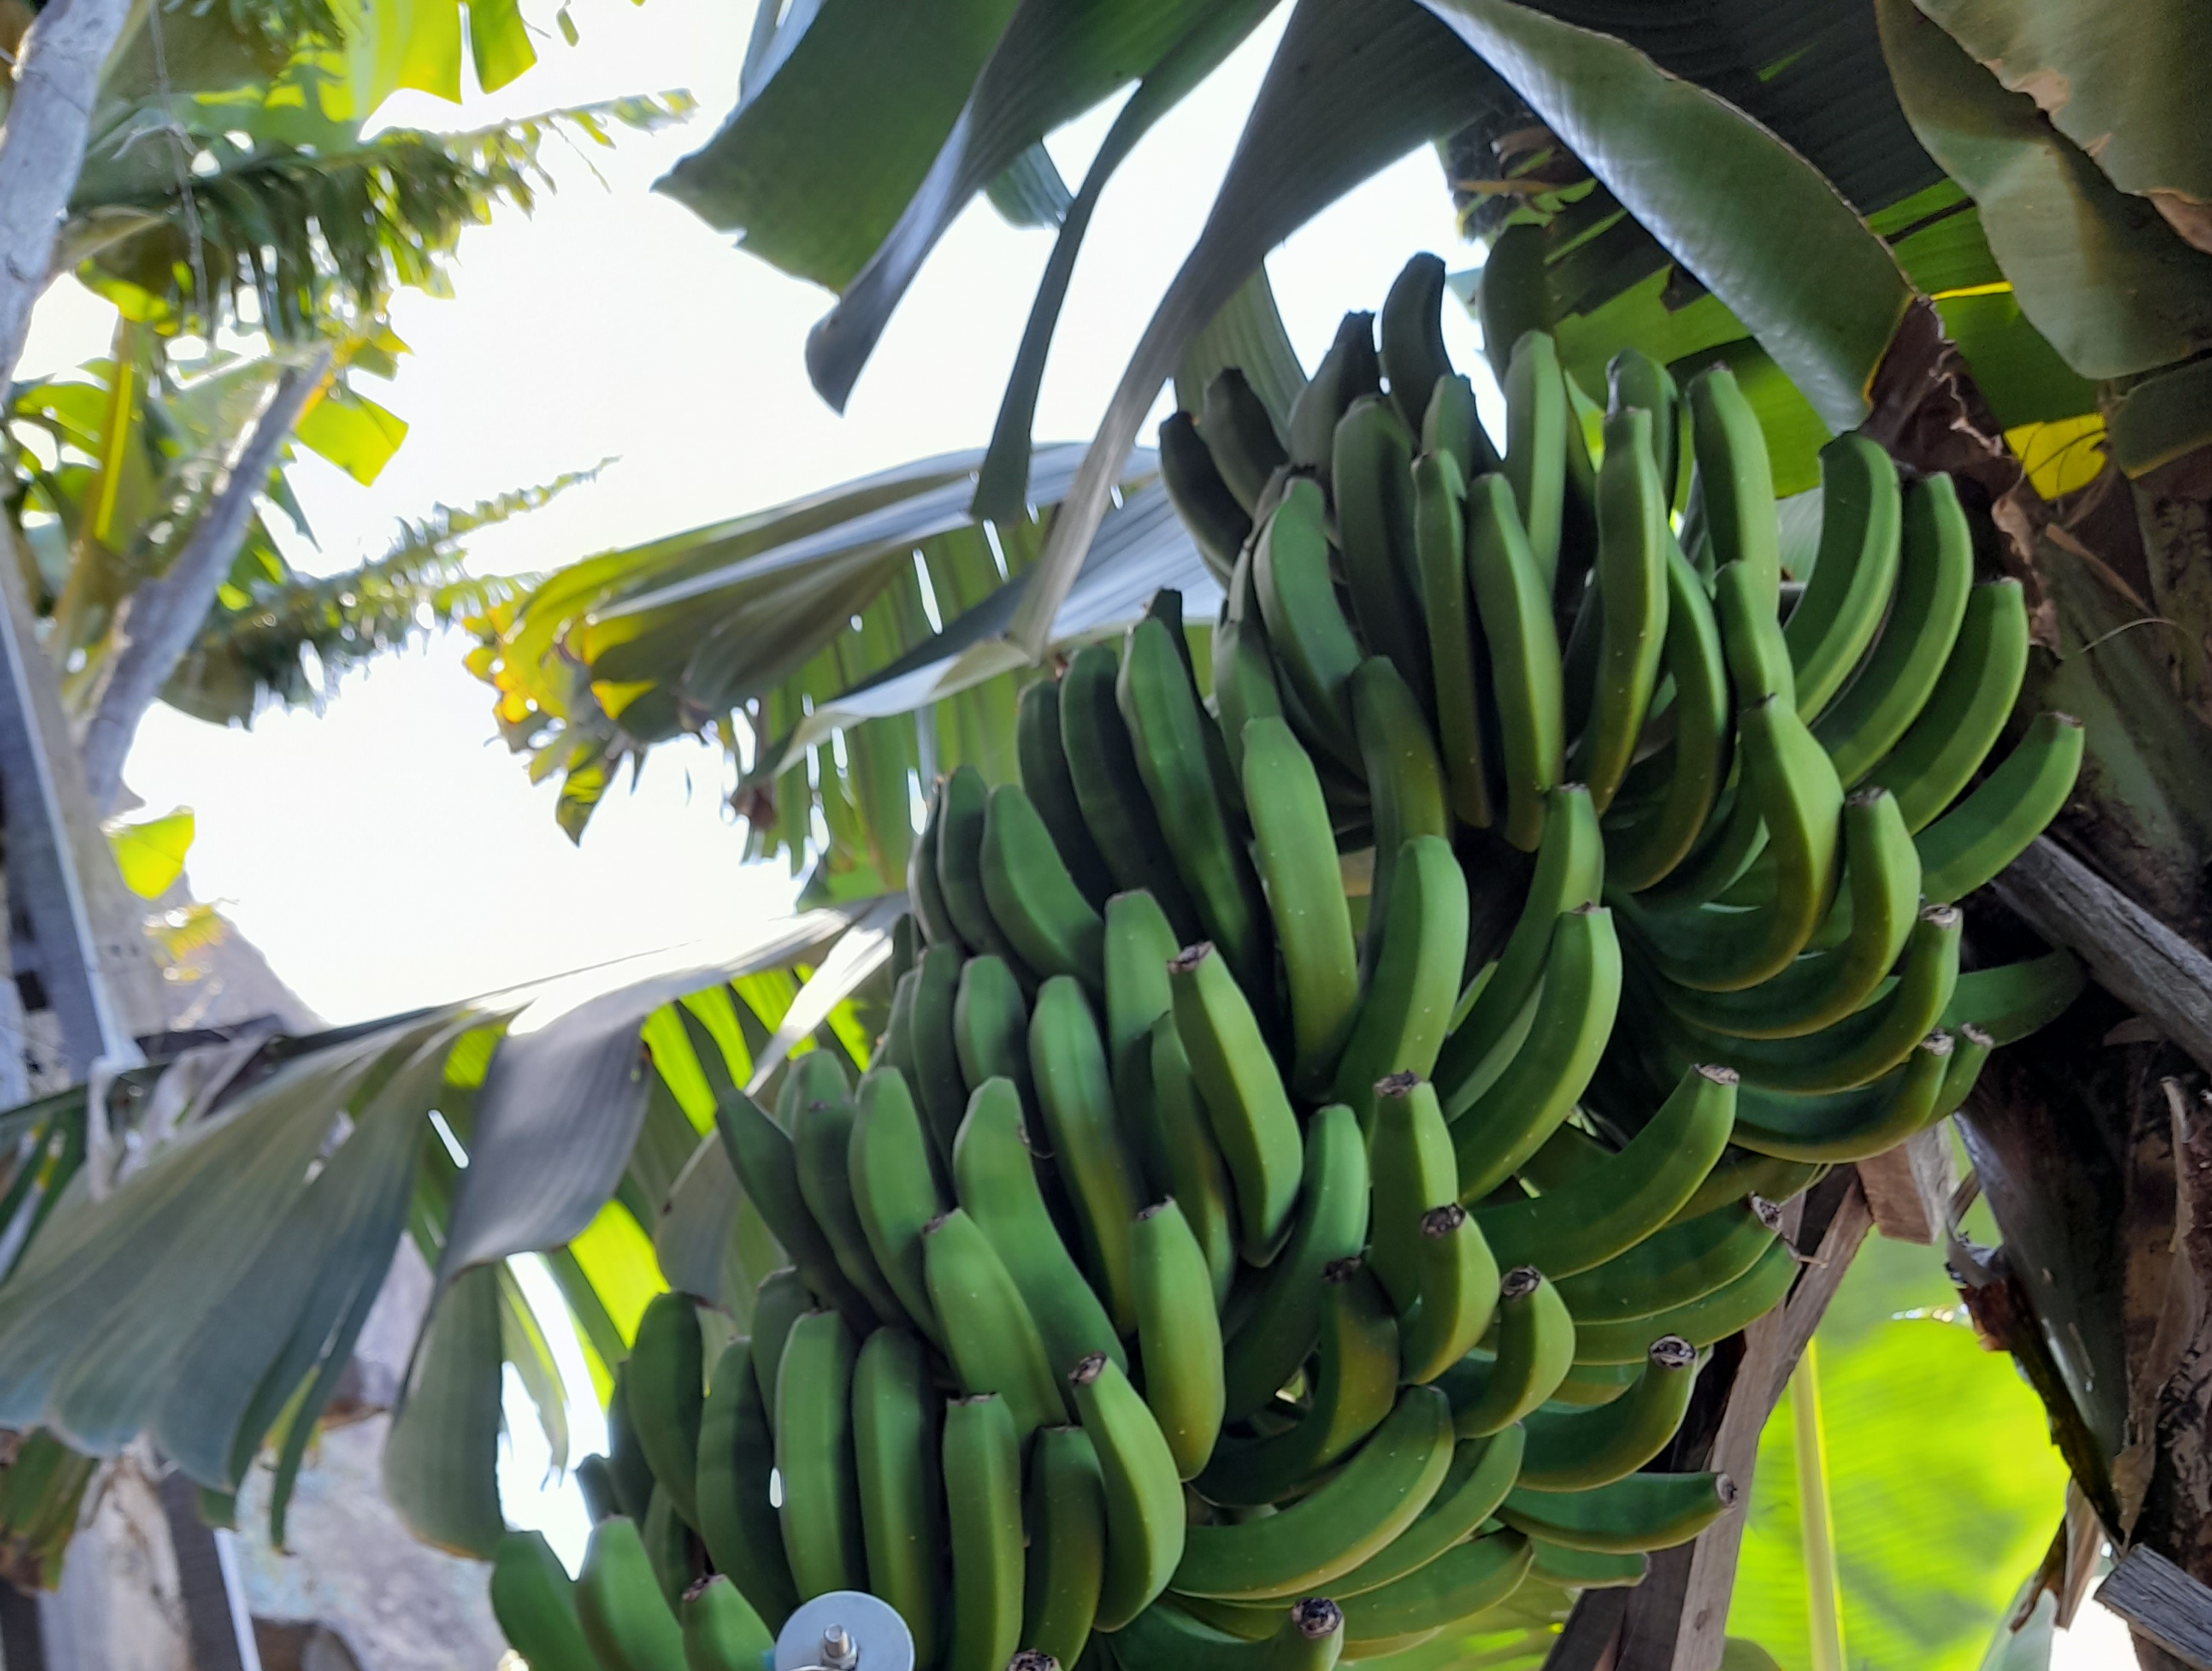
Label: Keep